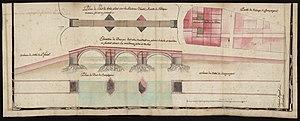
Campagne
Campagne-sur-Aude est une commune française, située dans le département de l'Aude en région Occitanie, et celle-ci appartient à la Communauté de communes Aude en Pyrénées.